Massachusetts

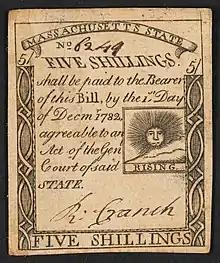
This five-shilling note was issued by Massachusetts in 1779.

In 1652 the Massachusetts General Court authorized Boston silversmith John Hull to produce local coinage in shilling, sixpence and threepence denominations to address a coin shortage in the colony. Before that point, the colony's economy had been entirely dependent on barter and foreign currency, including English, Spanish, Dutch, Portuguese and counterfeit coins. In 1661, shortly after the restoration of the British monarchy, the British government considered the Boston mint to be treasonous. However, the colony ignored the English demands to cease operations until at least 1682, when Hull's contract as mintmaster expired, and the colony did not move to renew his contract or appoint a new mintmaster. The coinage was a contributing factor to the revocation of the Massachusetts Bay Colony charter in 1684.